Ixtlán de Juárez

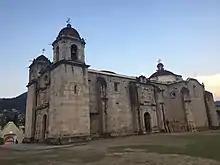
Templo De Santo Tomás Ixtlan

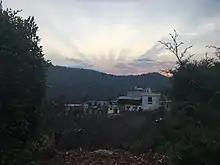
Atardecer en Ixtlan

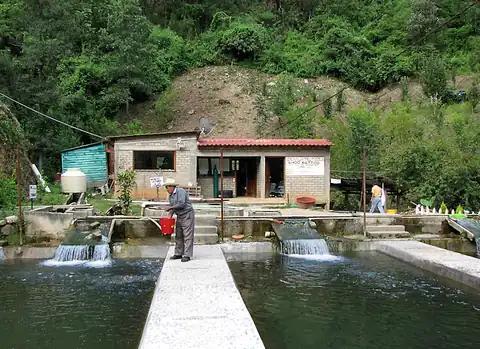
An economically sustainable, community-owned fish farm, located near Ixtlan.

Ixtlán is now a centre for eco-tourism. Its location, surrounded by cloud forest and pine and oak woodlands (which are forested sustainably) gives it great natural landscape beauty, and the forests of the Sierra Juárez mountains are claimed to be home to around 500 bird species and 6000 plant species.